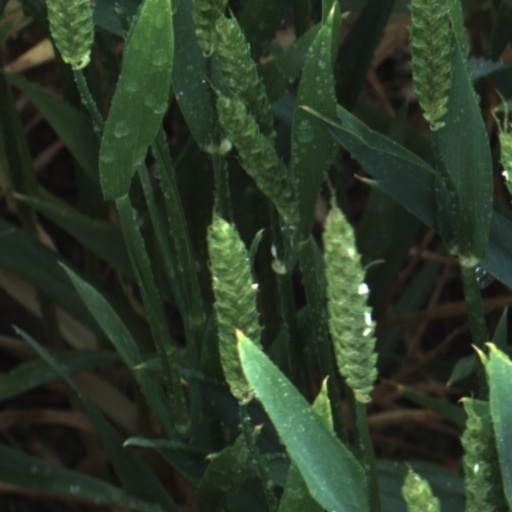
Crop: wheat